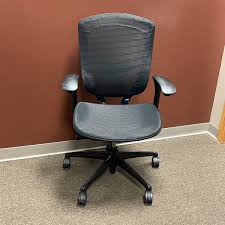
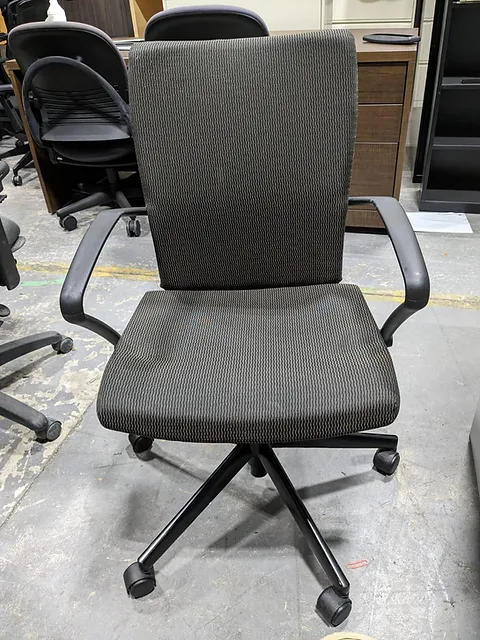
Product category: items_chair
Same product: no